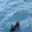
Label: otter